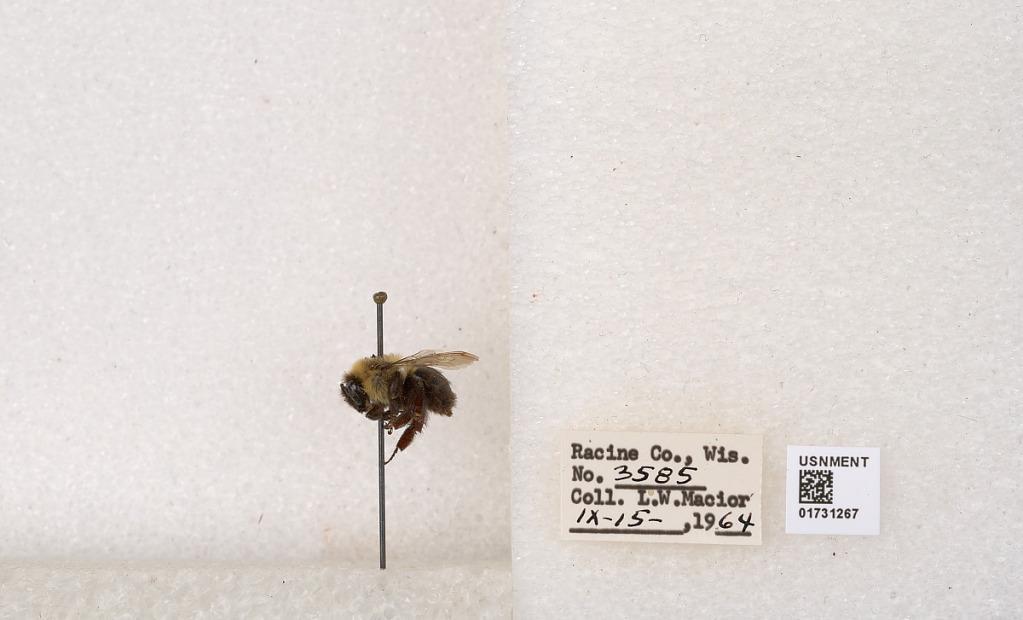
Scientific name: Bombus impatiens Cresson
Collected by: L. Macior
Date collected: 1964-9-15
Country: United States
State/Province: Wisconsin
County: Racine
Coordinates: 42.7299, -87.8123